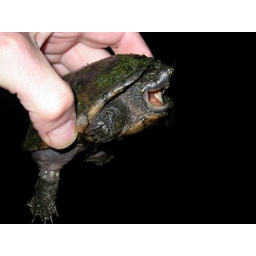
Found walking under water on a bed of &lt;i&gt;Chara&lt;/i&gt; in Stony lake one evening.